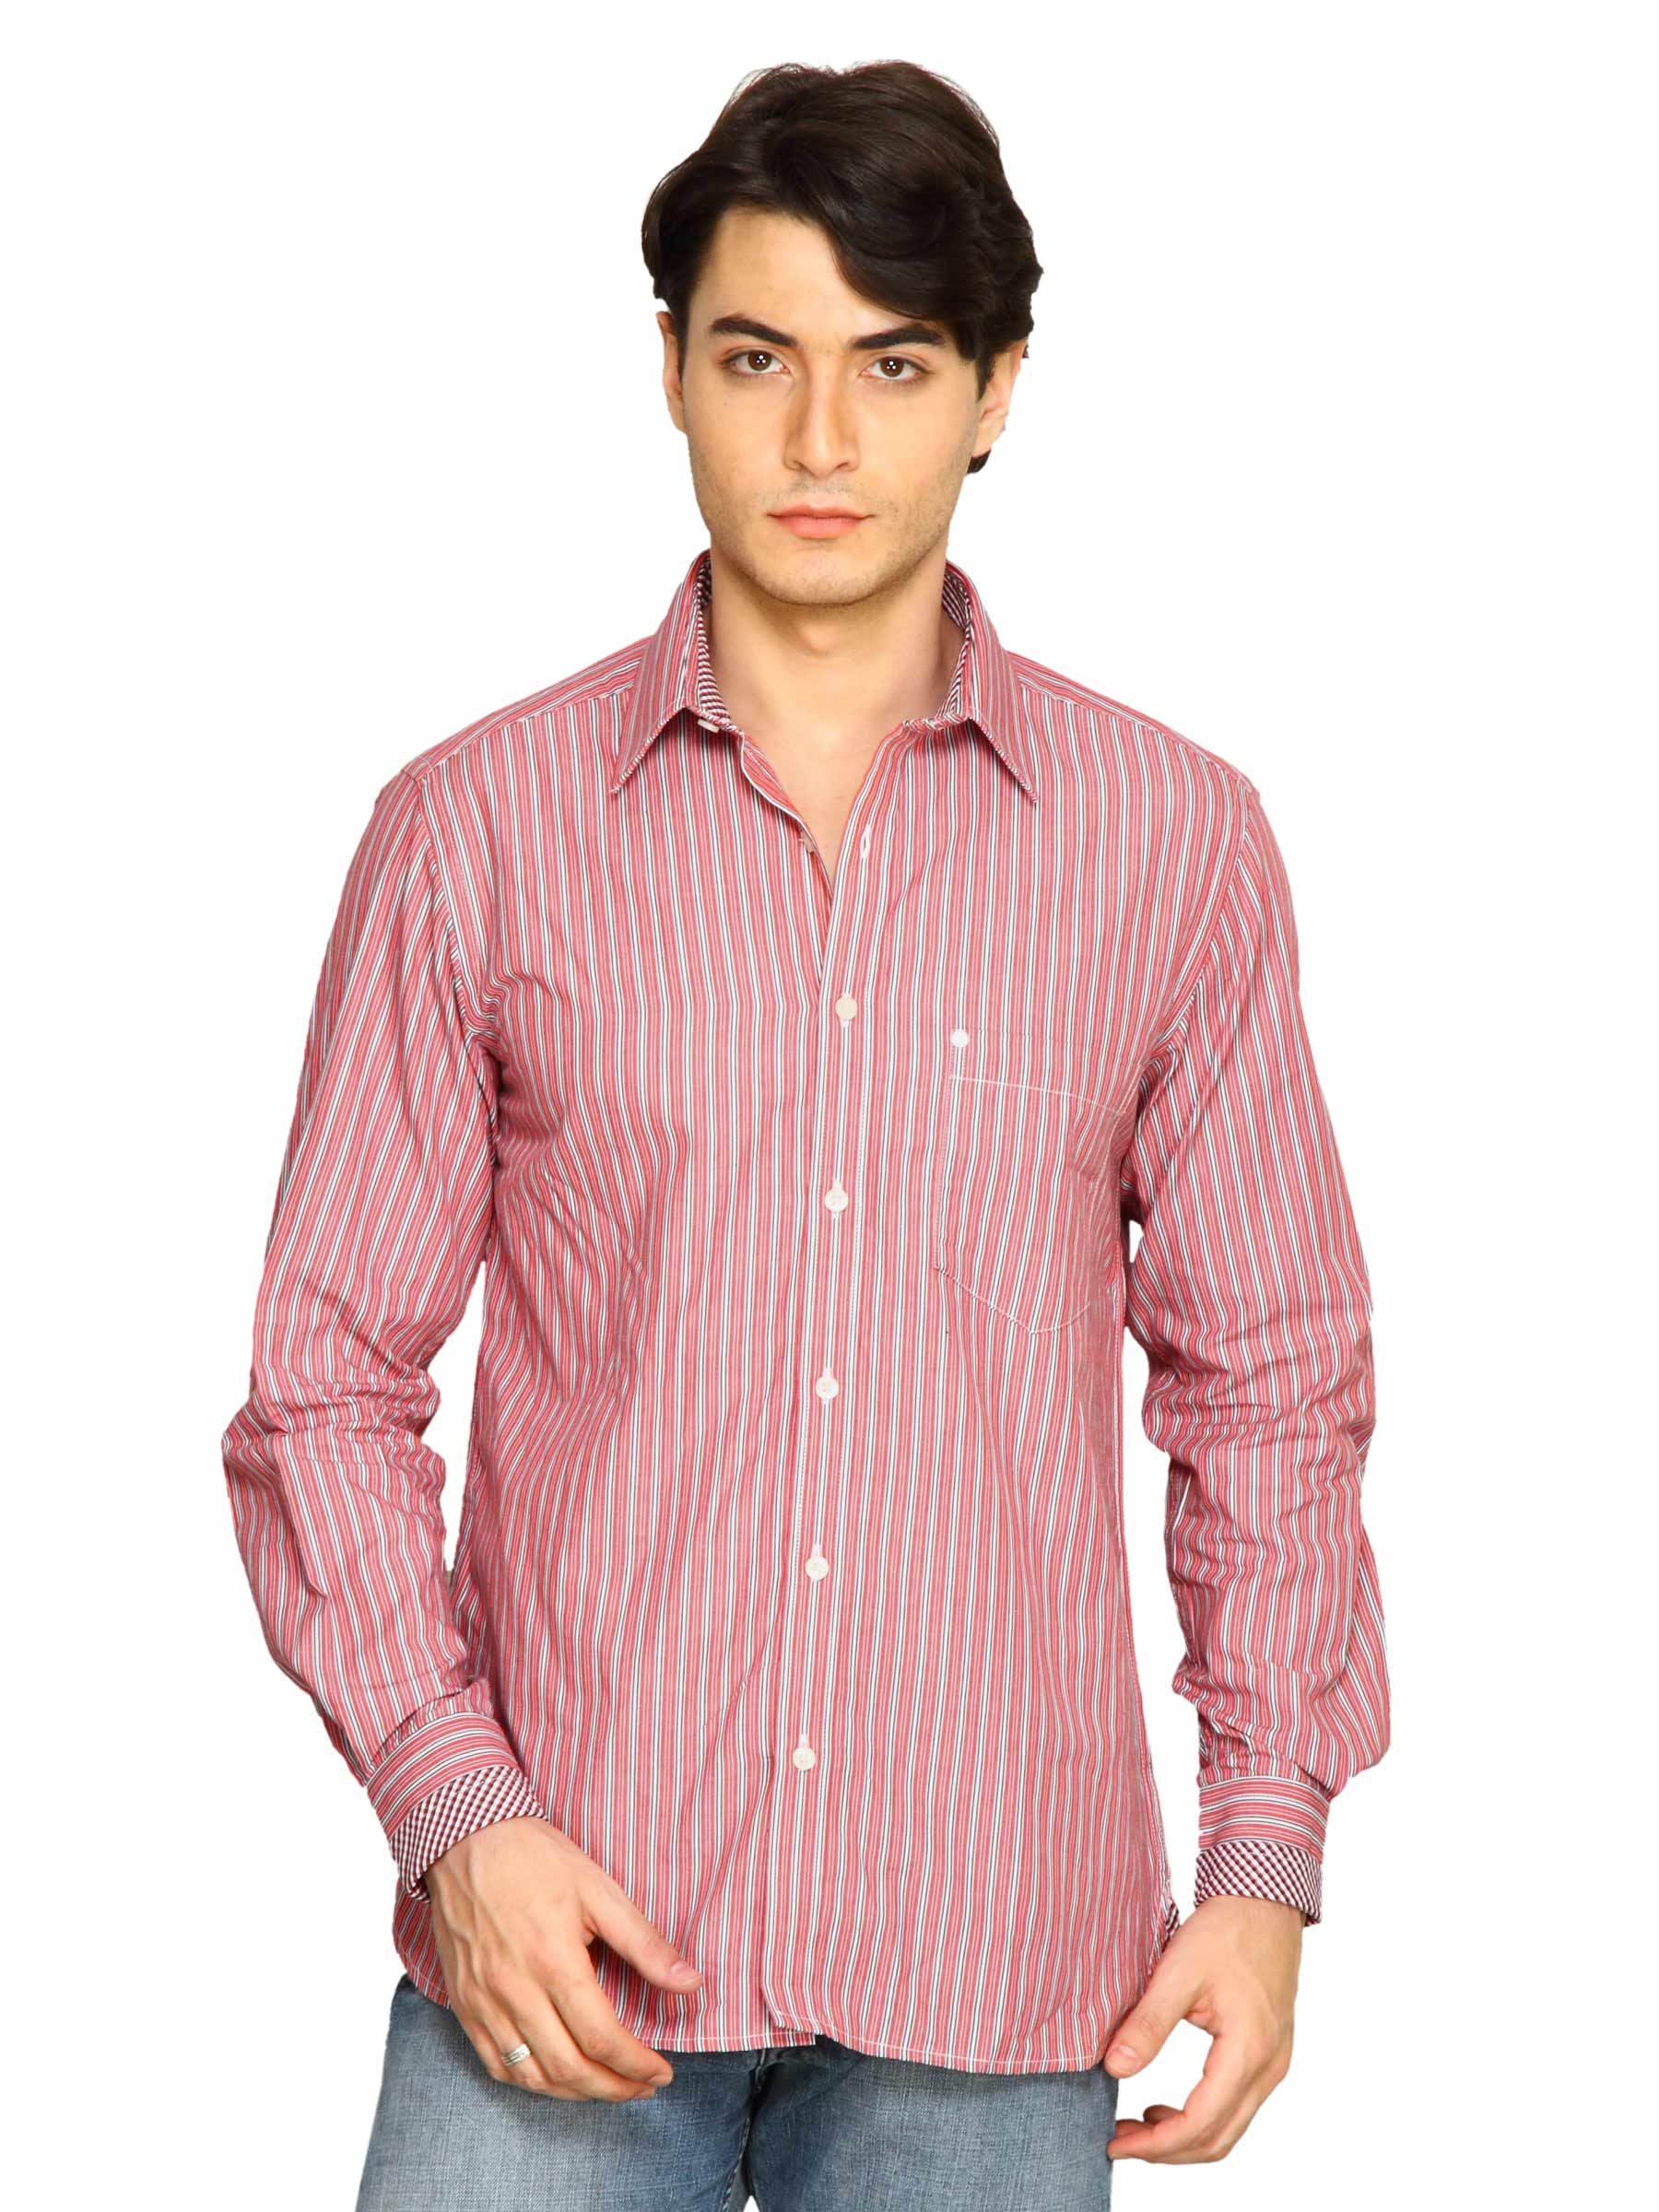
Indigo Nation Men Stripes Red Grey Shirts
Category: Apparel / Topwear / Shirts
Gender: Men
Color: Red
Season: Fall 2011
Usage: Casual